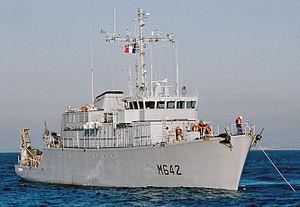
Activité sur le CMT Cassiopée.
La classe Tripartite est une série de chasseurs de mines conçue selon un projet commun aux marines belge, française et néerlandaise, ratifié par les chefs d'État-Major des trois marines le 9 décembre 1974. Ils ont été construits en coopération durant les années 1980. La France a construit l'équipement de chasse des mines, la Belgique a fourni la partie électronique et les Pays-Bas le système de propulsion. La Belgique et la France ont commandé dix exemplaires chacun et les Pays-Bas quinze. Tous les chasseurs de mines tripartites, durant leur service dans les marines européennes, font partie de la Mine Counter Measures Force North de l'OTAN.
Cet article dresse la liste des navires de la Marine nationale en service.
Le Cassiopée est un chasseur de mines de la Marine française. Il appartient à la classe Tripartite, classe de chasseur de mines. Sa ville marraine est Blois.
Cette liste présente les navires de guerre des mines ayant été en service dans la Marine française.